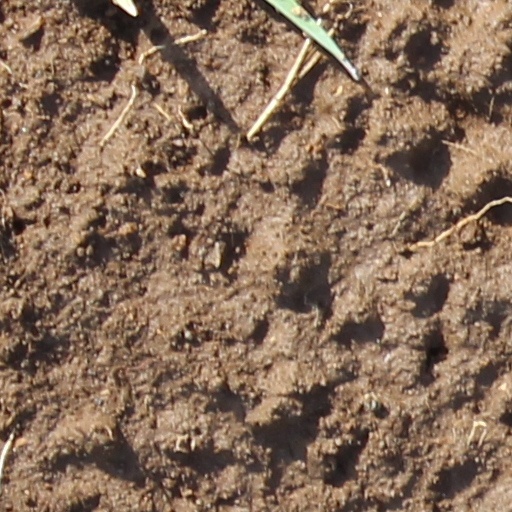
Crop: wheat